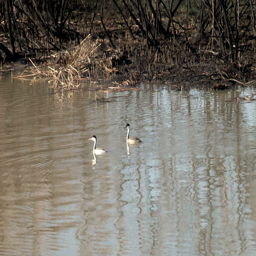
biological species moving along the waters edge